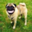
Label: dog